Jordan River

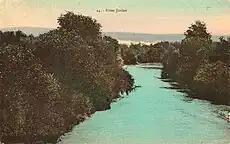
Coloured postcard of the Jordan River, by Karimeh Abbud, circa 1925

The Jordan River has an upper course from its sources to the Sea of Galilee (via the Bethsaida Valley) and a lower course south of the Sea of Galilee down to the Dead Sea. In traditional terminology, the upper course (or most of it) is commonly referred to as passing through the "Hula Valley", as opposed to "Upper Jordan Valley"; the Sea of Galilee through which the river passes is a separate entity, and the term Jordan Valley is reserved for the lower course.